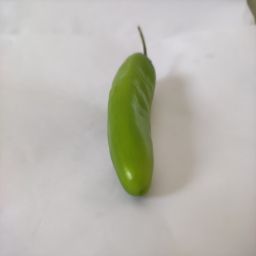
Crop: New Mexico Green Chile
Quality: Unripe